Manuel de Elías

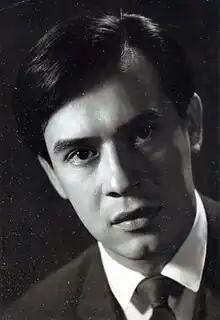

Manuel Jorge de Elías (born June 5, 1939) is a Mexican composer and conductor. He initially studied under his father, composer Alfonso de Elías, and then studied under Marie and Karlheinz Stockhausen. He was the founder of the Music Institute at the University of Veracruz, which was established in 1975. In 1988, he founded the Jalisco Philharmonic Orchestra. He directed the Las Rosas Conservatory in Morelian in 1990-91. In 1992 he was awarded the National Prize for Arts and Sciences of Mexico.